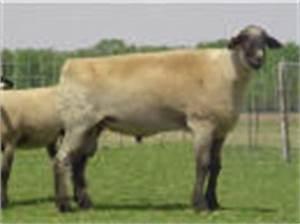
sheep